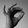
ASL letter: F